Northern Territory

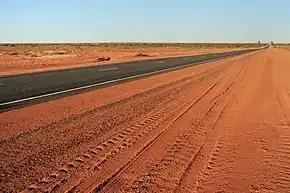
The Lasseter Highway connects Uluru (Ayers Rock) to the Stuart Highway

The Northern Territory's population is the youngest in Australia and has the largest proportion (23.2%) under 15 years of age and the smallest proportion (5.7%) aged 65 and over. The median age of residents of the Northern Territory is 31 years, six years younger than the national median age.